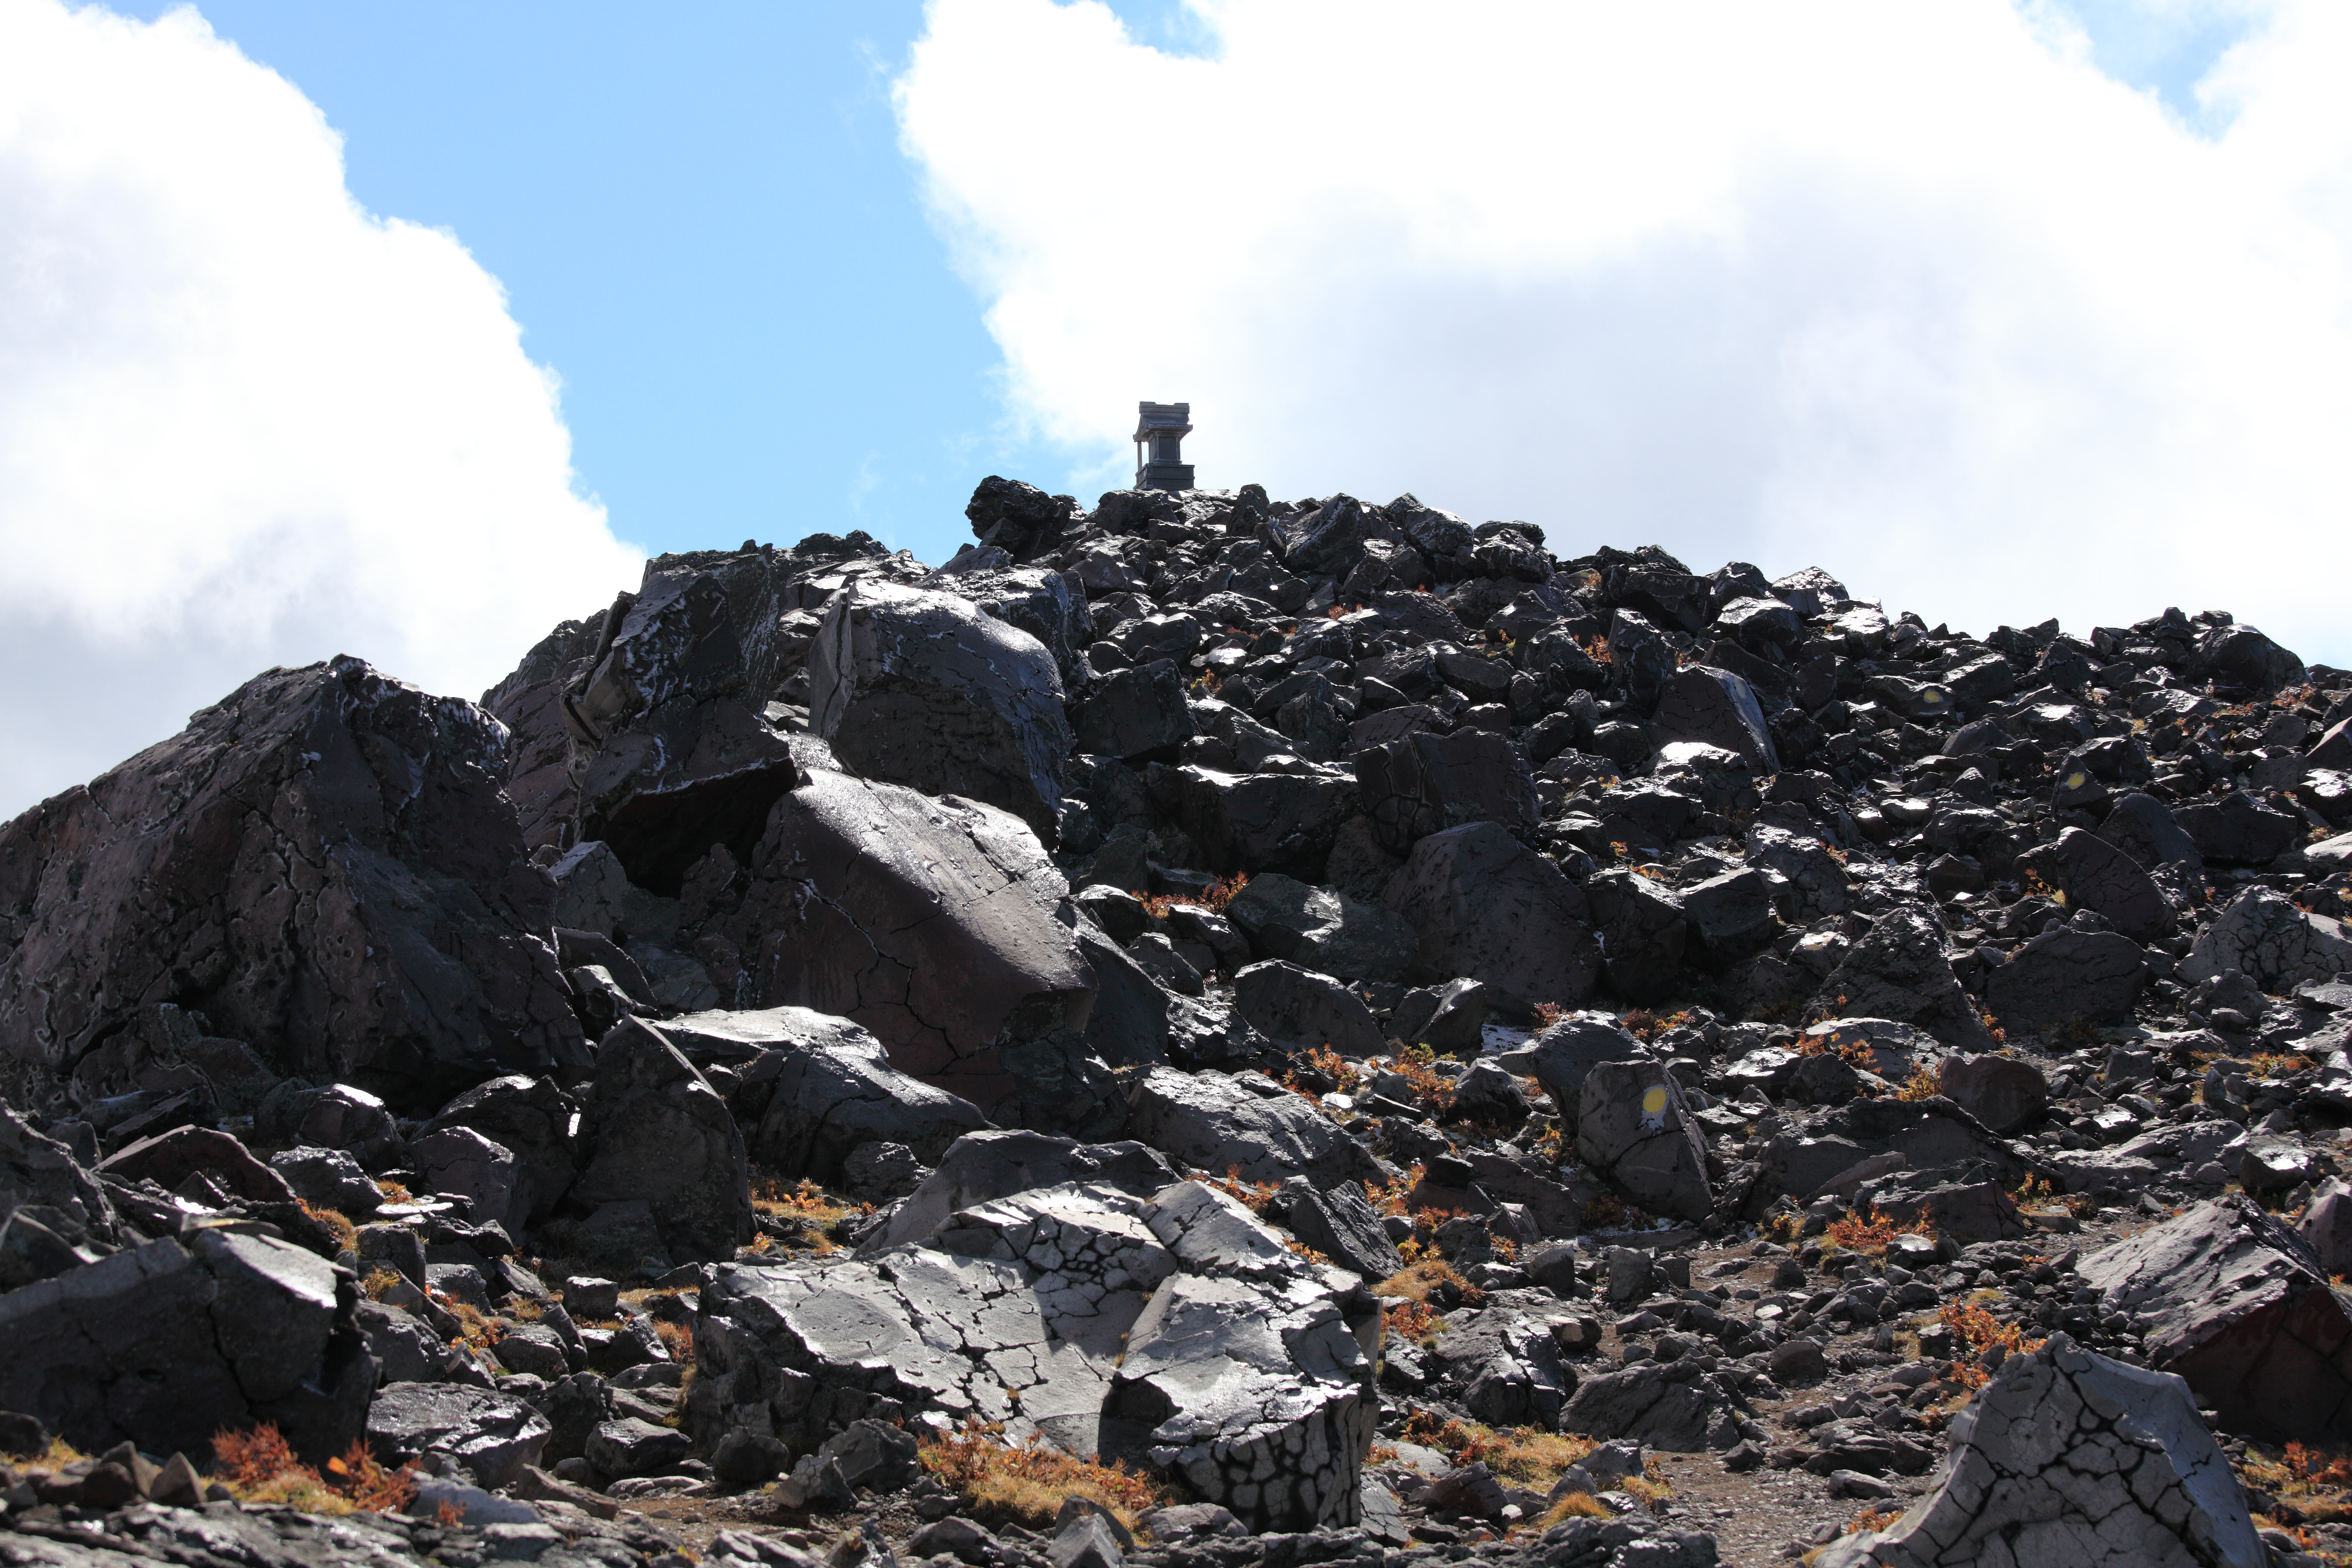
rock, mountain, formation, high, soil, material, ridge, summit, rocks, geology, tochigi, 5d, hires, markii, hi, res, resolution, nasu, chausudake, geological phenomenon